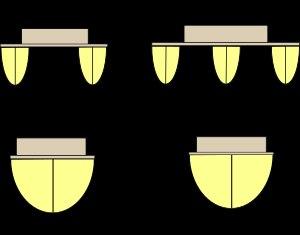
Un bateau multicoque est, contrairement au bateau monocoque, un bateau constitué de plusieurs coques distinctes. Les catamarans et les trimarans sont des multicoques.